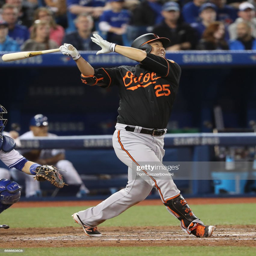
# flies out in the eighth inning during game action against sports team .